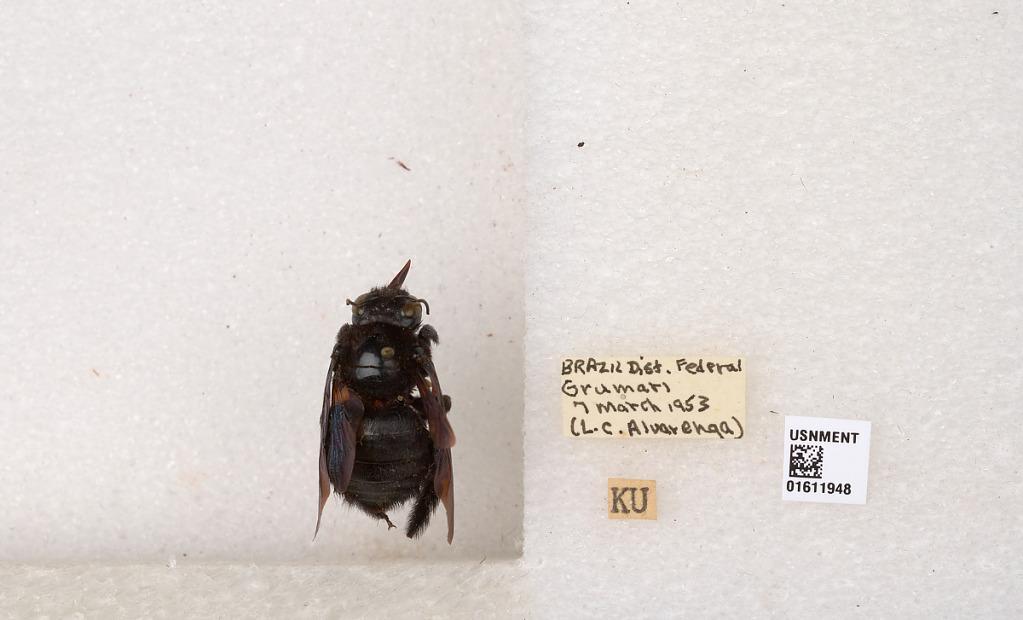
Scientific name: Xylocopa
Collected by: P. Nathan
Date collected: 1953-3-7
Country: Brazil
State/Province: Rio de Janeiro
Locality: Grumari